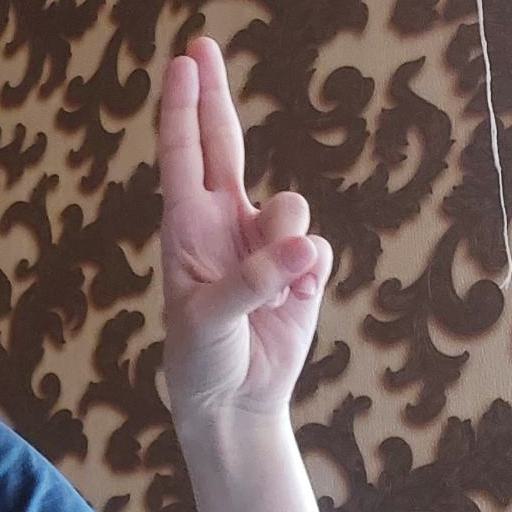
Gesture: two_up